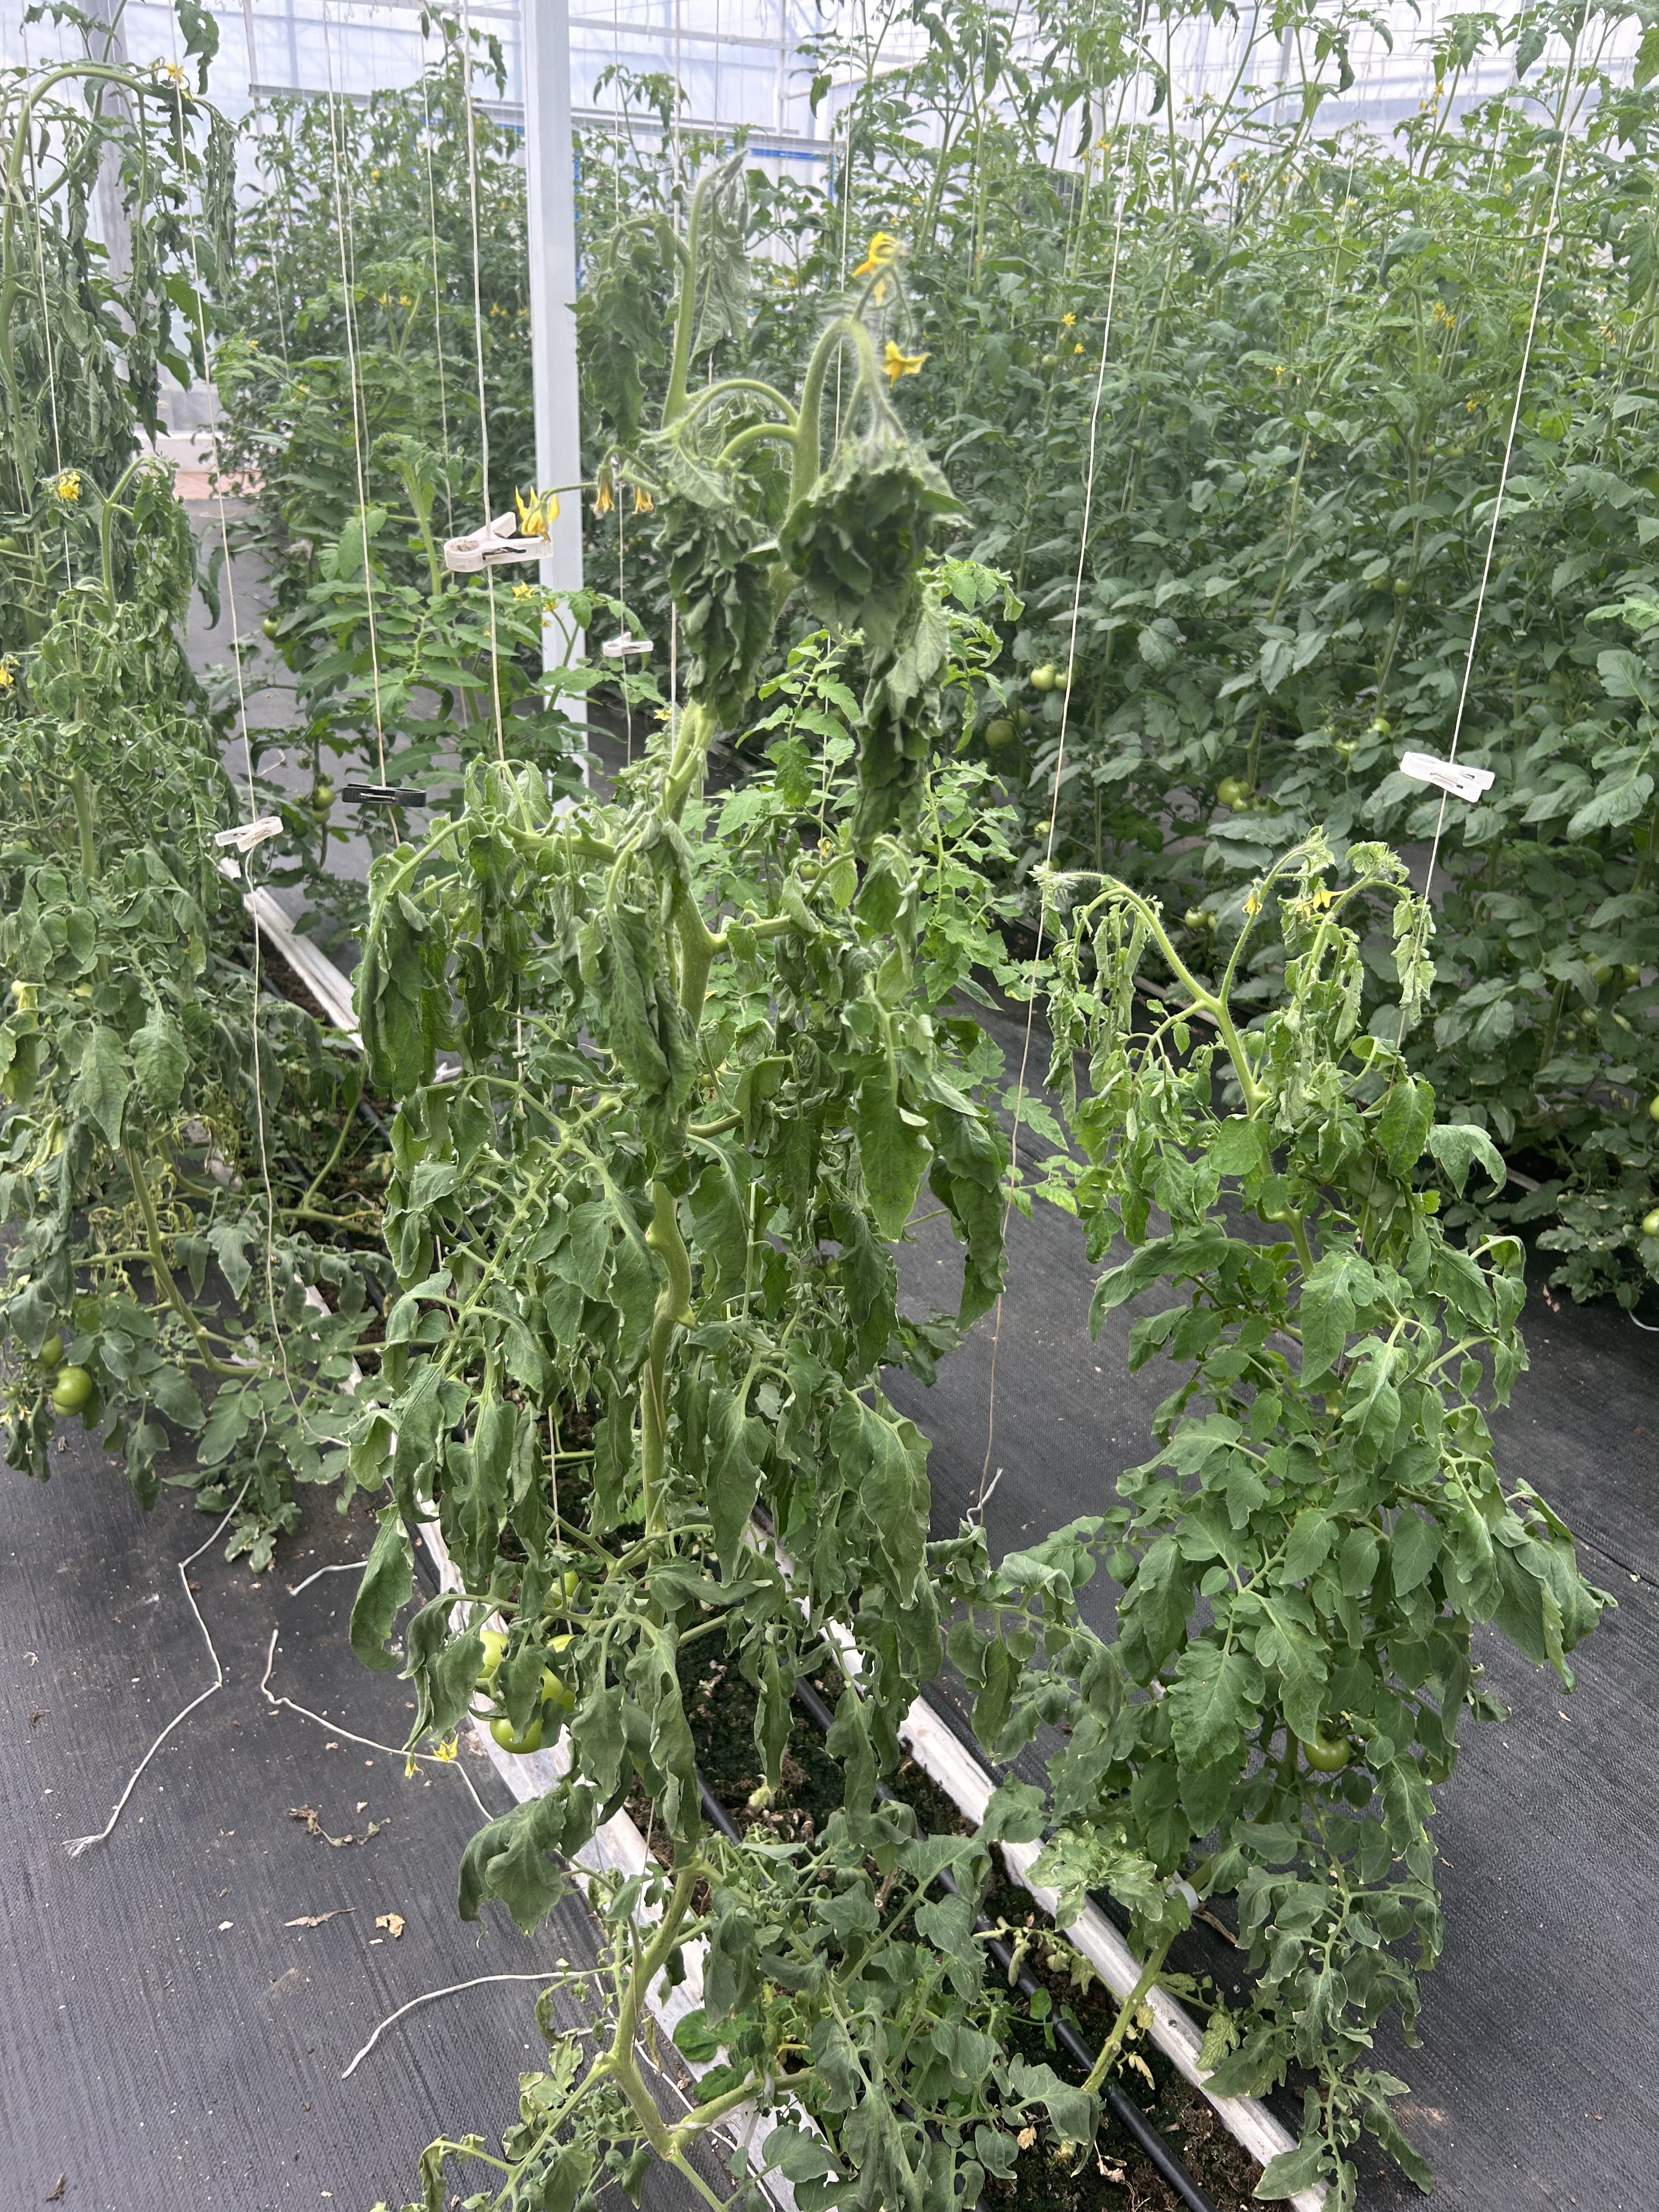
Disease: Wilt